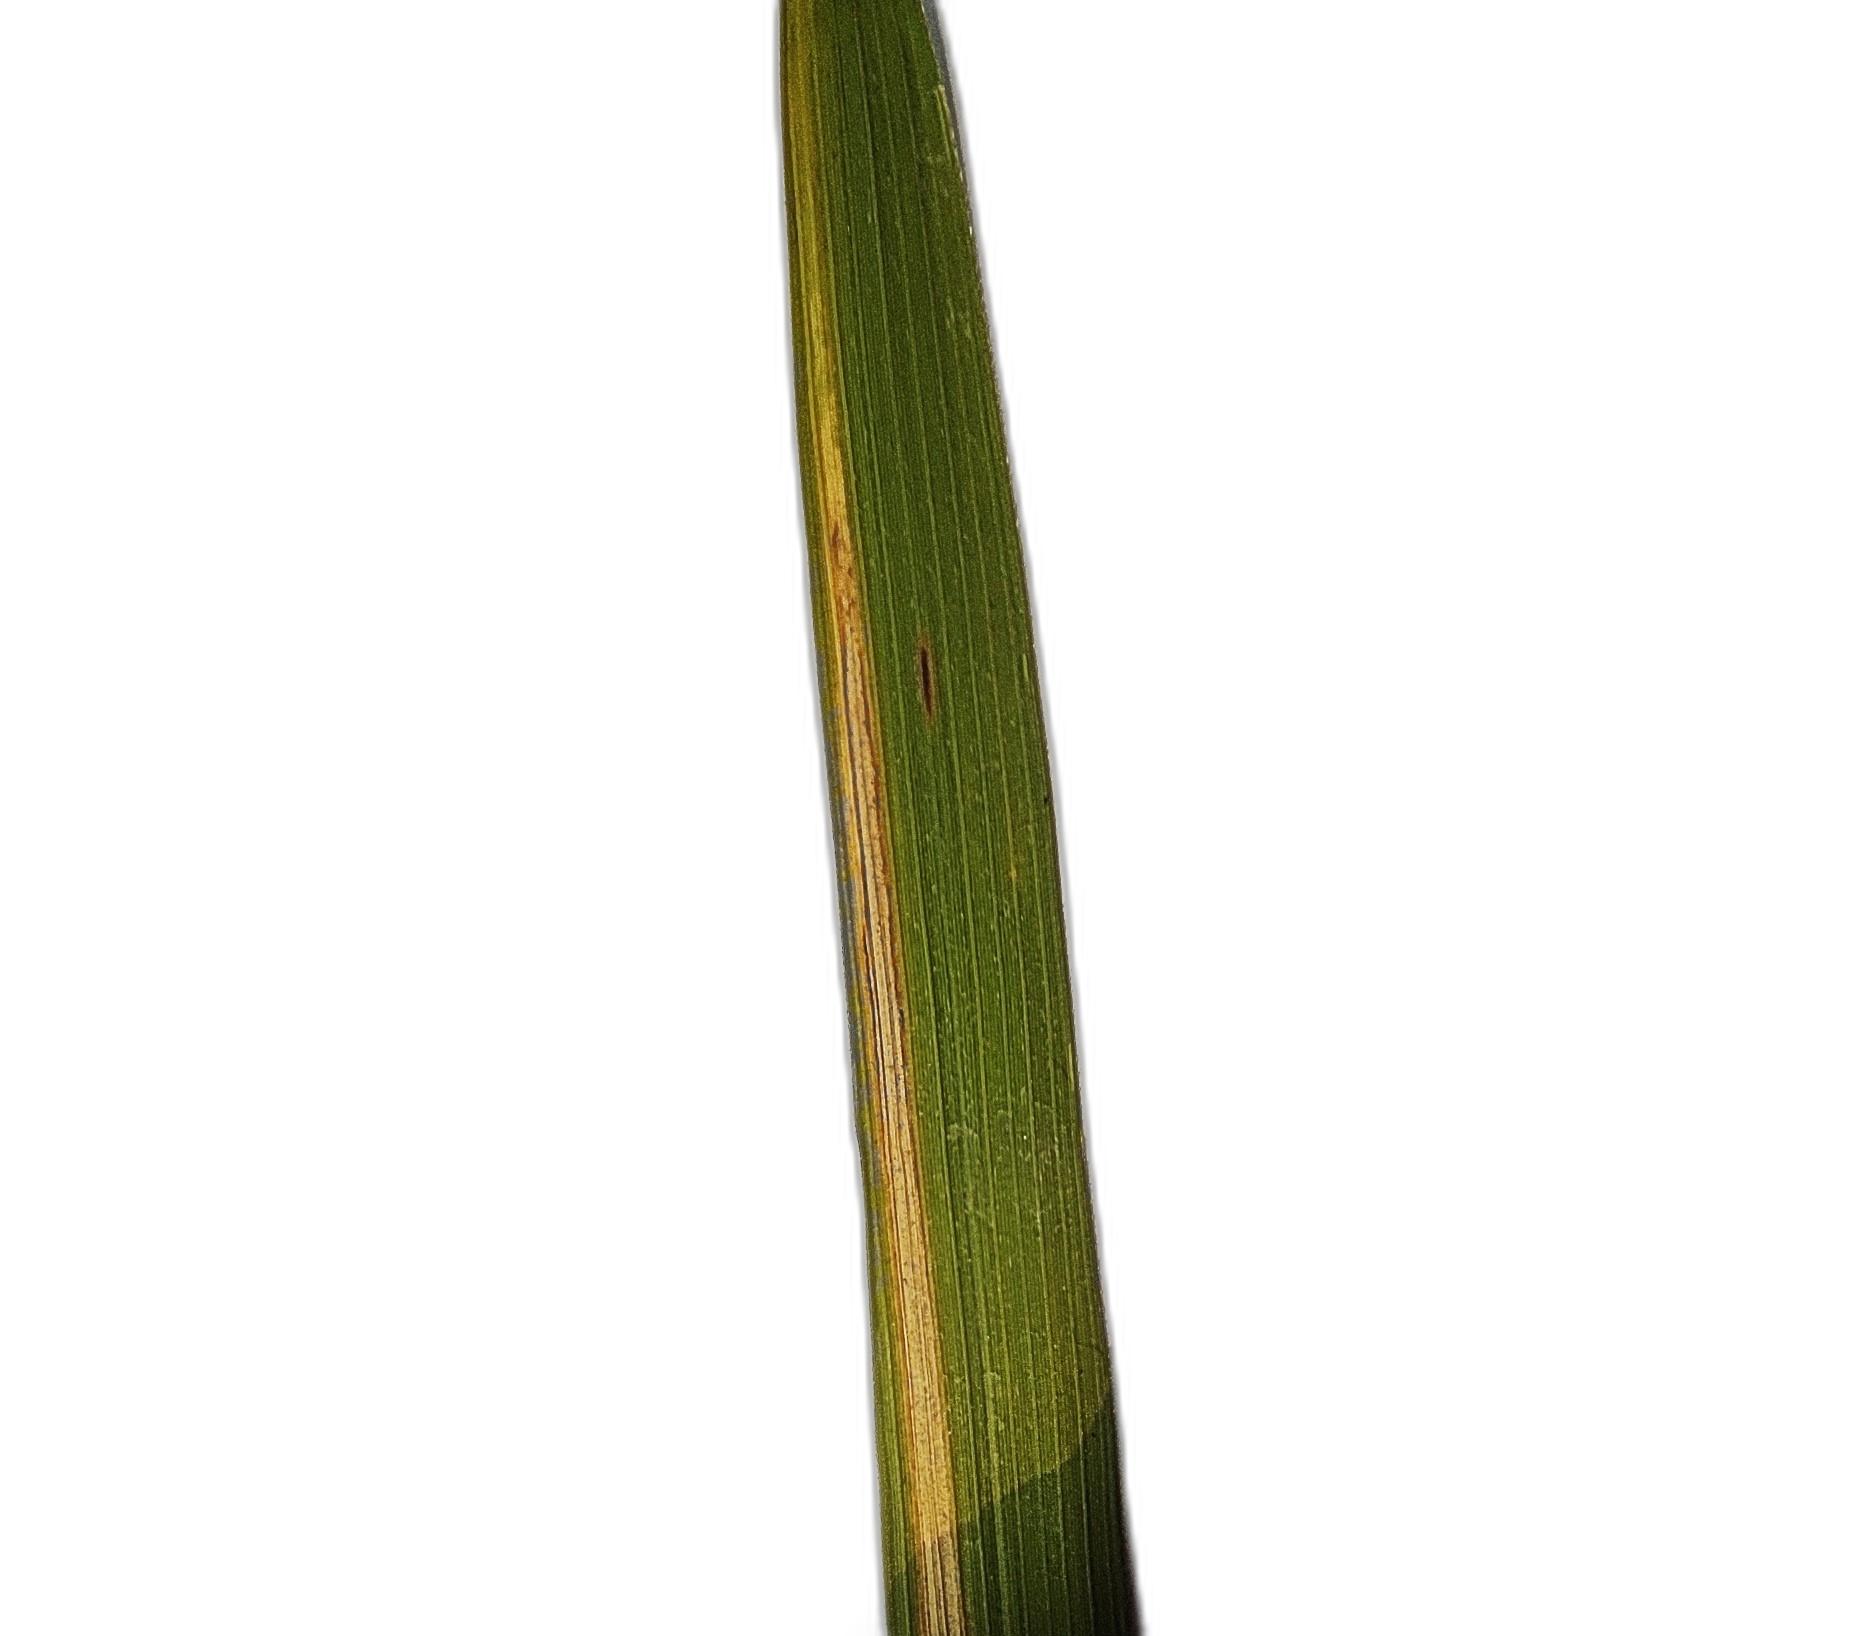
Label: Leaf Scald